Nubra

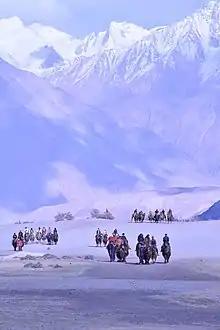
Tourists riding Bactrian camels in Hundar

The Nubra valley was open for tourists up to Hunder (the land of sand dunes) until 2010. The region beyond Hunder gives way to a greener region of Ladakh because of its lower altitude. The village of Turtuk which was unseen by tourists till 2010 is a virgin destination for people who seek peace and an interaction with a tribal community of Ladakh. The local Balti people follow their age old customs in their lifestyle and speak a language which oral and not yet written. For tourists Turtuk offers serene camping sites with environment friendly infrastructure.